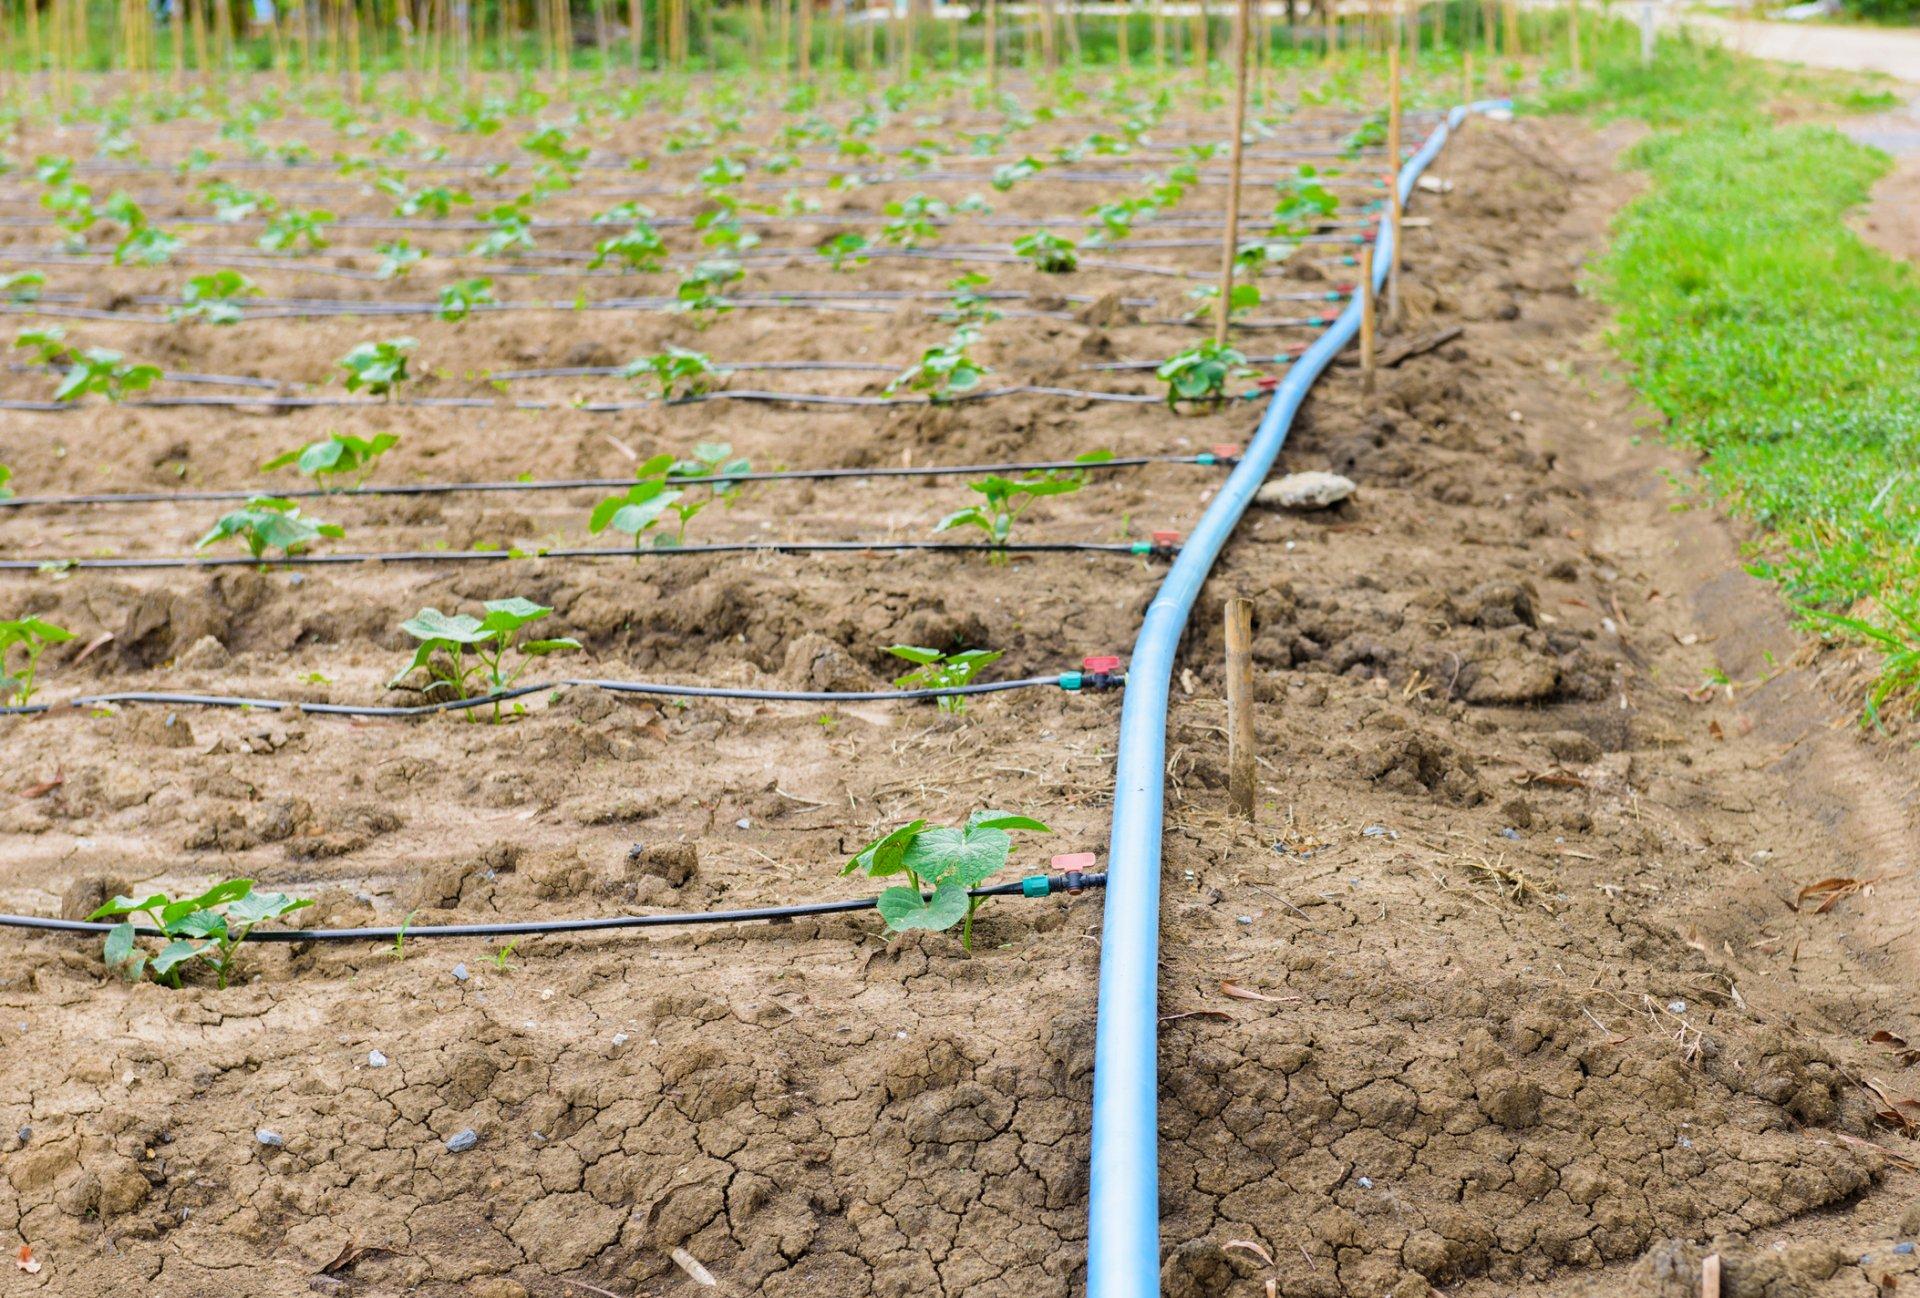
Shamba lilipandwa mimea michanga likitumia mfumo wa umwagiliaji wa matone. Bomba kuu la bluu linapitisha maji na matawi madogo meusi yanatoka kwenda kwenye kila mmea, hali hii inaashiria matumizi ya teknolojia ya kisasa ya umwagiliaji kwa ajili ya kilimo endelevu.